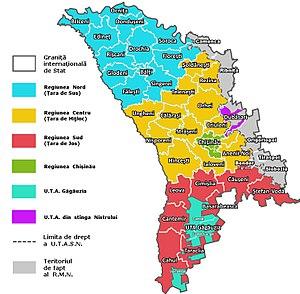
Les subdivisions de la République de Moldavie sont les entités administratives, de statuts divers, composant cet état de jure ou de facto. Elles ont été mises en place en plusieurs étapes et s'organisent selon plusieurs échelons.